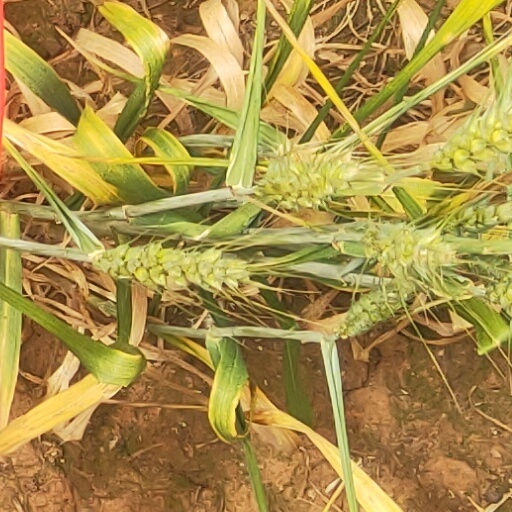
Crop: wheat